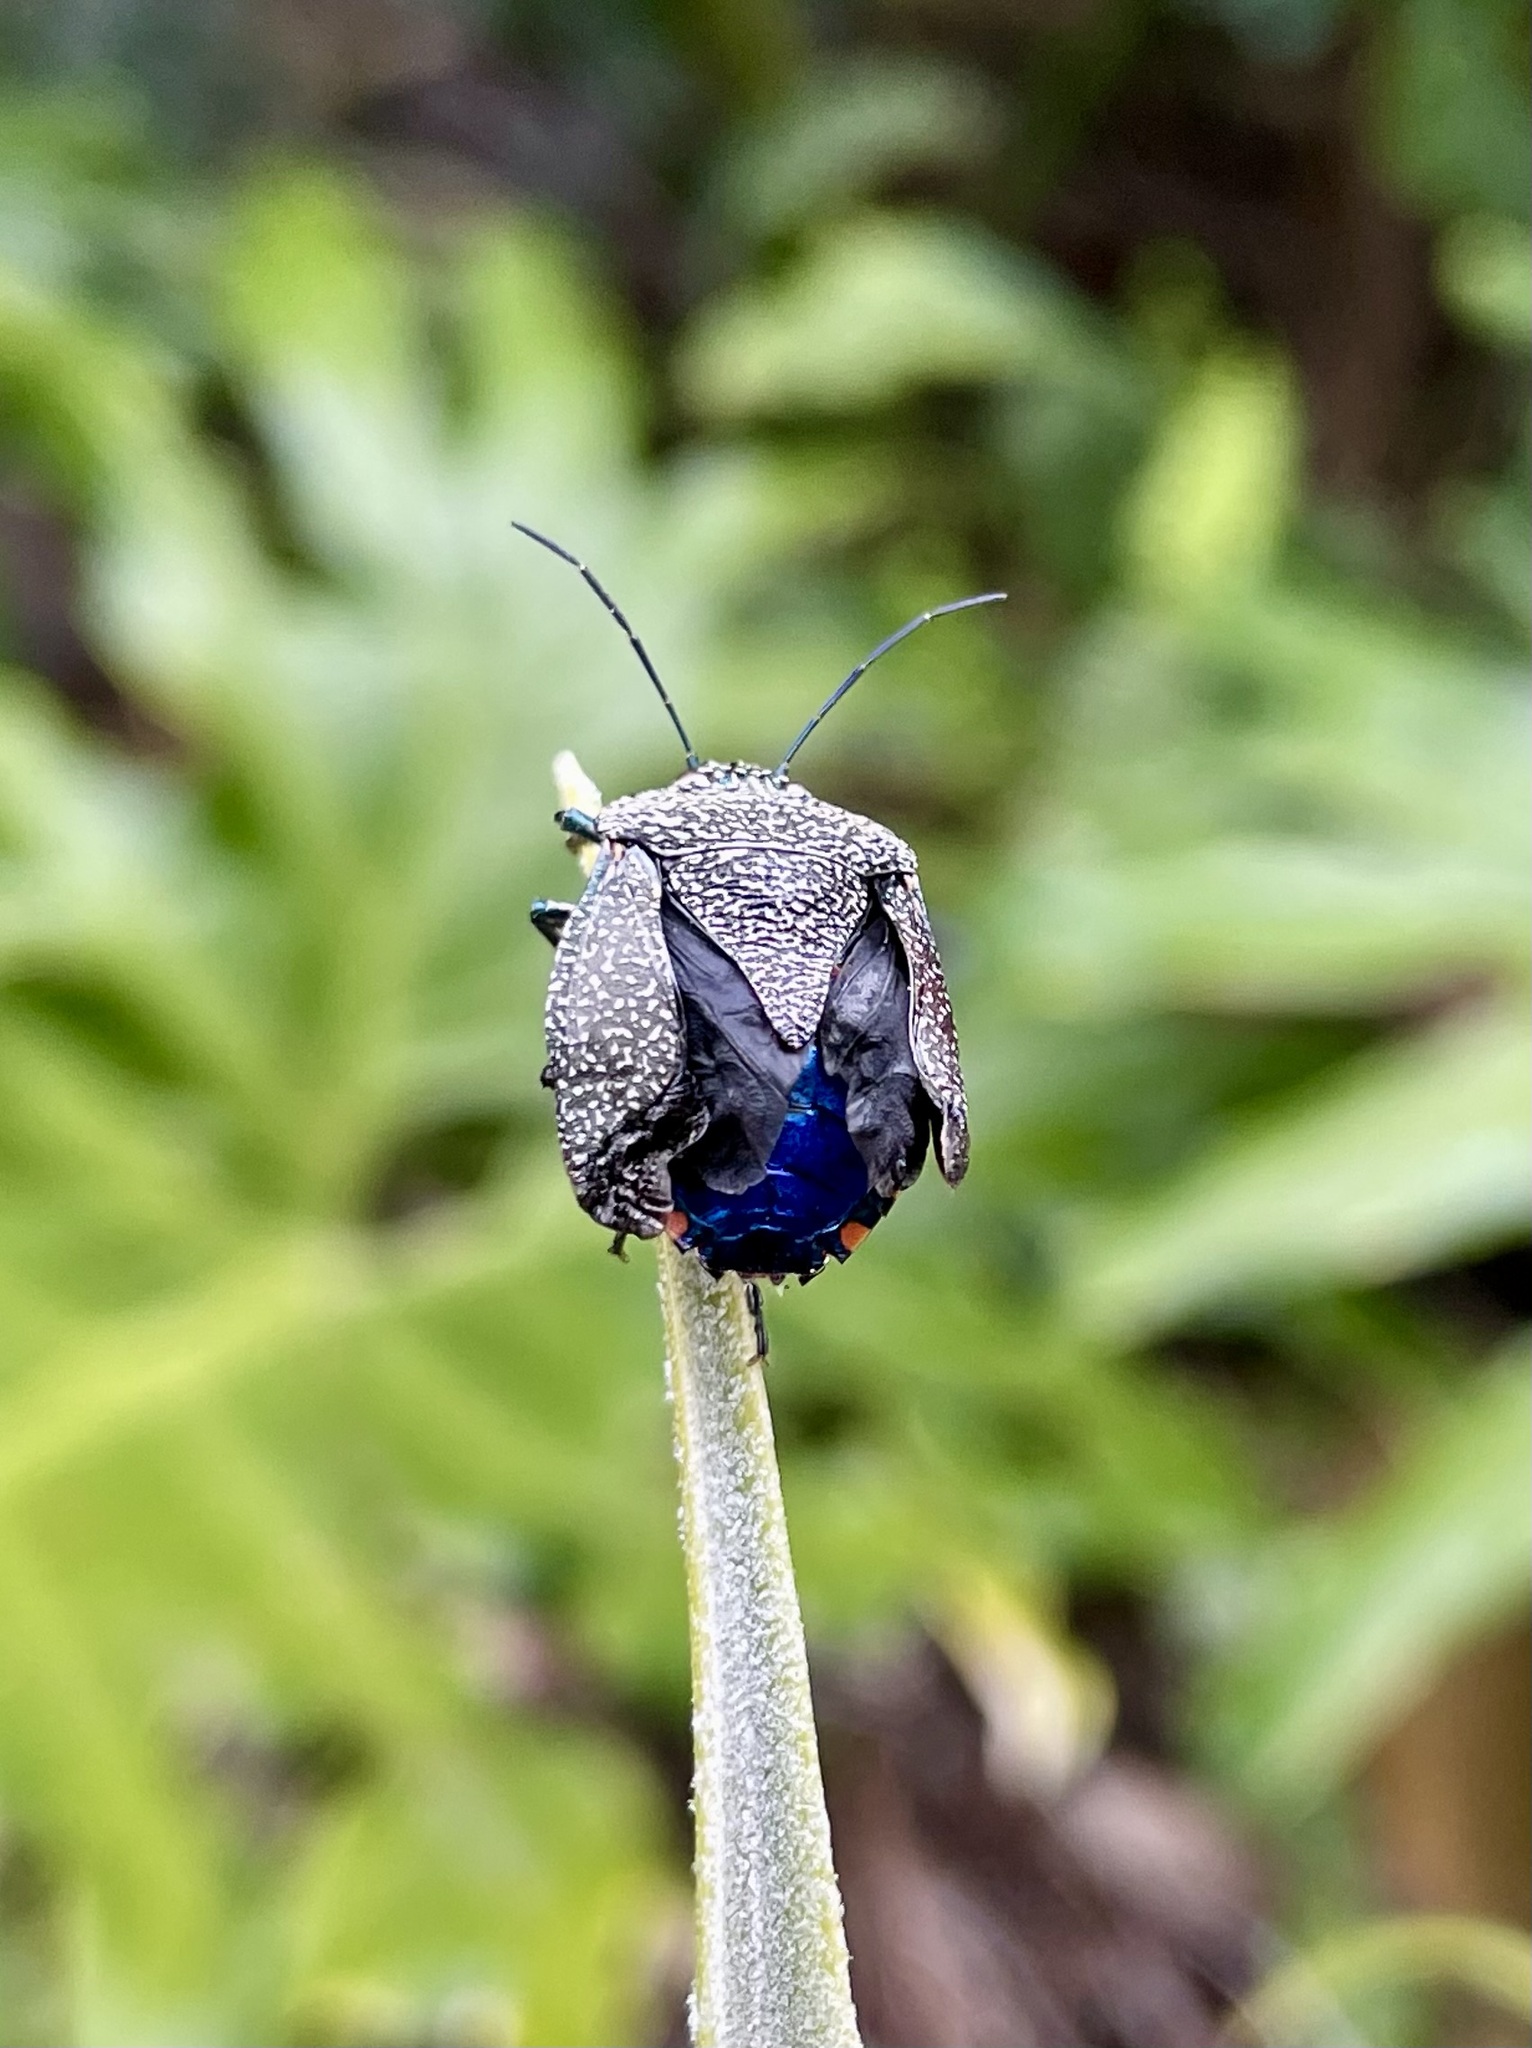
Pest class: stink_bug